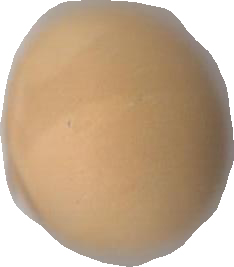
Variety: Grobogan